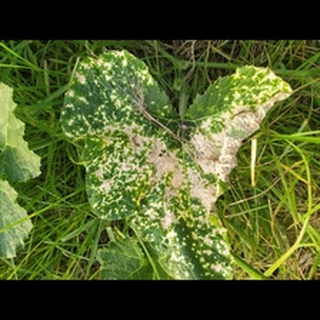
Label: pumpkin_powdery_mildew